Regiment Huzaren van Sytzama

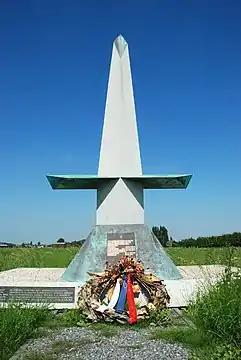

The Regiment Huzaren van Sytzama was a Dutch armored regiment named for J.G. Baron van Sytzama, which was disbanded in 2012. Its origins may be traced to the French 14th Regiment of Cuirassiers which had in turn been formed from the Dutch 2nd Regiment of Cuirassiers in 1810. From these men, the Baron raised the regiment, later styled 1e Regiment Huzaren.